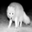
Label: fox